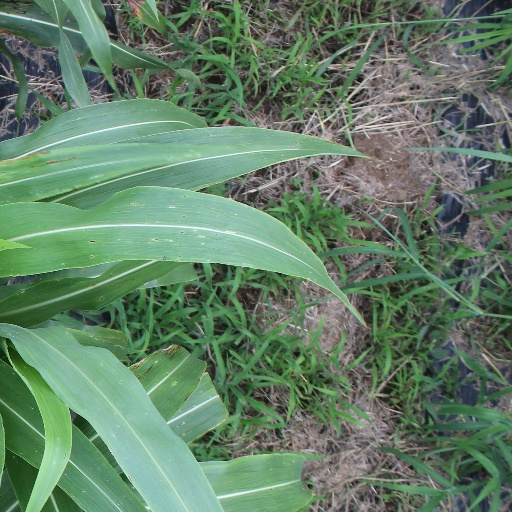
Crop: sorghum